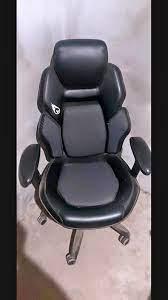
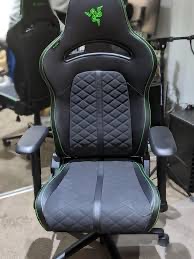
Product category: items_chair
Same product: no